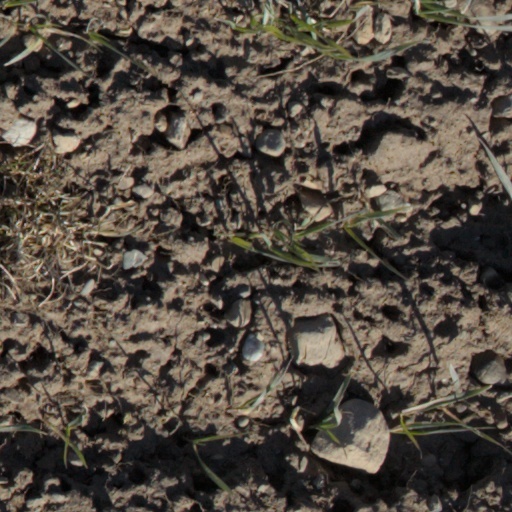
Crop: wheat